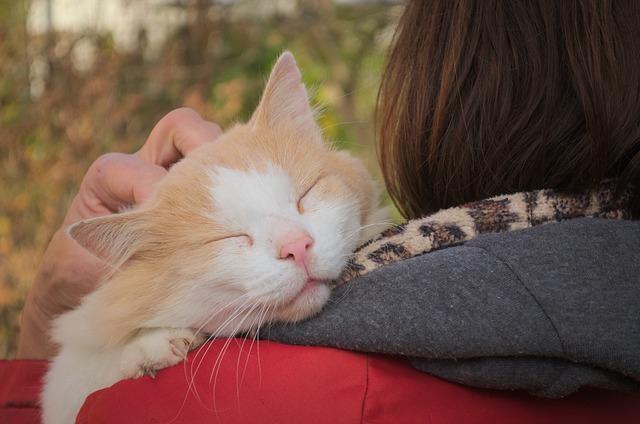
cat